Mutahharten

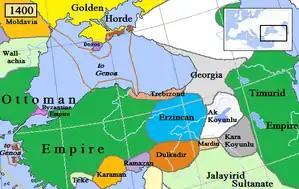
Political map of Anatolia,

The Ottoman sultan Bayezid I annexed Sivas in 1398 and demanded that Mutahharten accept his suzerainty. Instead, Mutahharten relied on Timur, who was unable to diplomatically resolve the dispute over Erzincan but conquered Sivas in August 1400. Bayezid did not shy away from striking back and advanced as far as Erzincan in 1401, where he took Mutahharten and his Trapezuntine wife captive. Mutahharten was ultimately released and restored as the ruler when Qara Yusuf, who had been given control of the place, did not fare well with the locals. Mutahharten momentarily acted as an intermediary between the Ottomans and the Timurids, but soon participated in the latter's Anatolian campaign that would become a major blow to the Ottomans at the Battle of Ankara.